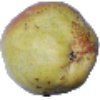
Label: Pear Williams 1